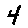
Label: 4